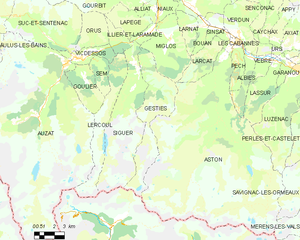
Carte des communes françaises: Gestiès
Gestiès est une commune française, frontalière avec l'Andorre par la montagne, située dans le département de l'Ariège en région Occitanie.